Kashiwadai Station

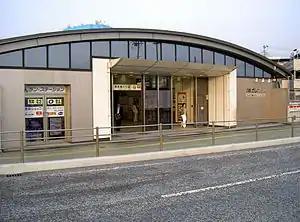
West Exit of Kashiwadai Station

is a passenger railway station located in the city of Ebina, Kanagawa, Japan and operated by the private railway operator Sagami Railway (Sotetsu). It is located near the border of Ebina with Zama and Ayase.